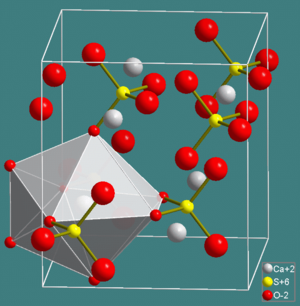
L’anhydrite est une espèce minérale correspondant au sulfate naturel de calcium anhydre, de formule brute CaSO₄.